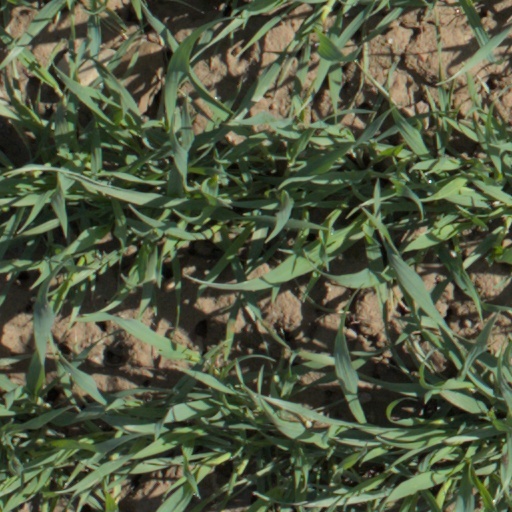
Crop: wheat